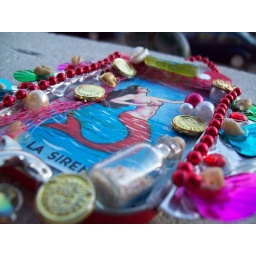
The sand in the small bottle is from Myrtle Beach.